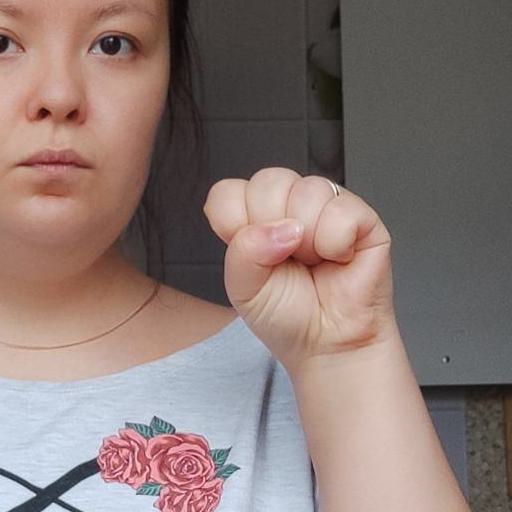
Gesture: fist